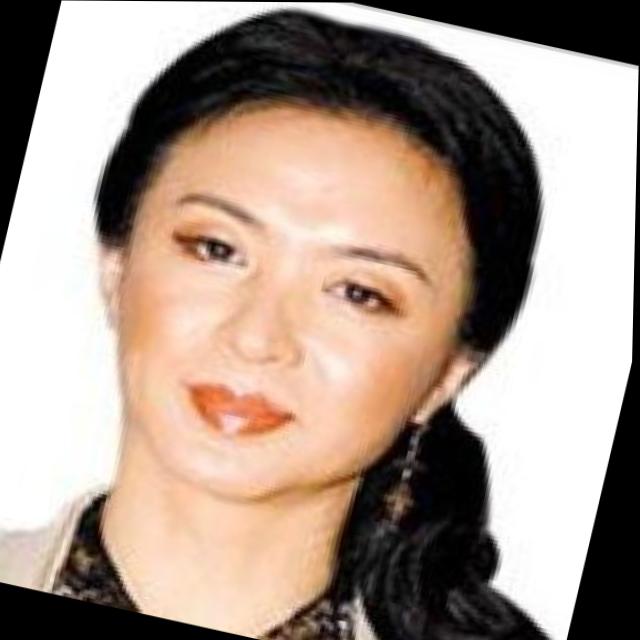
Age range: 21-44